Legacy of Maximilian I, Holy Roman Emperor

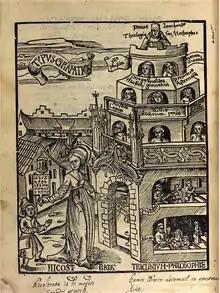
"Margarita philosophica" by Gregor Reisch (1504)

Notorious for his micro-managing, there was a notable case in which the emperor allowed and encouraged free-ranging, even wild improvisations: his "Book of Prayers". The work shows a lack of constraint, and no consistent iconographic program on the part of the artist (Dürer), which would be realized and highly praised by Goethe in 1811.